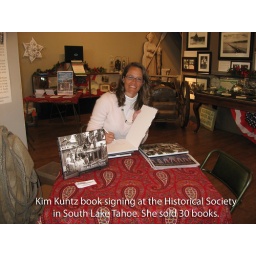
Kim Kuntz book signing at the Historical Society in South Lake Tahoe. She sold 30 books